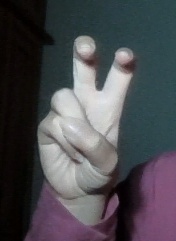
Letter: toot